Salvay-Stark Skyhopper

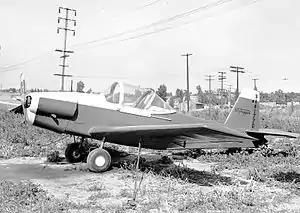

The Salvay-Stark Skyhopper I is a low-wing single-place homebuilt aircraft designed in 1944.